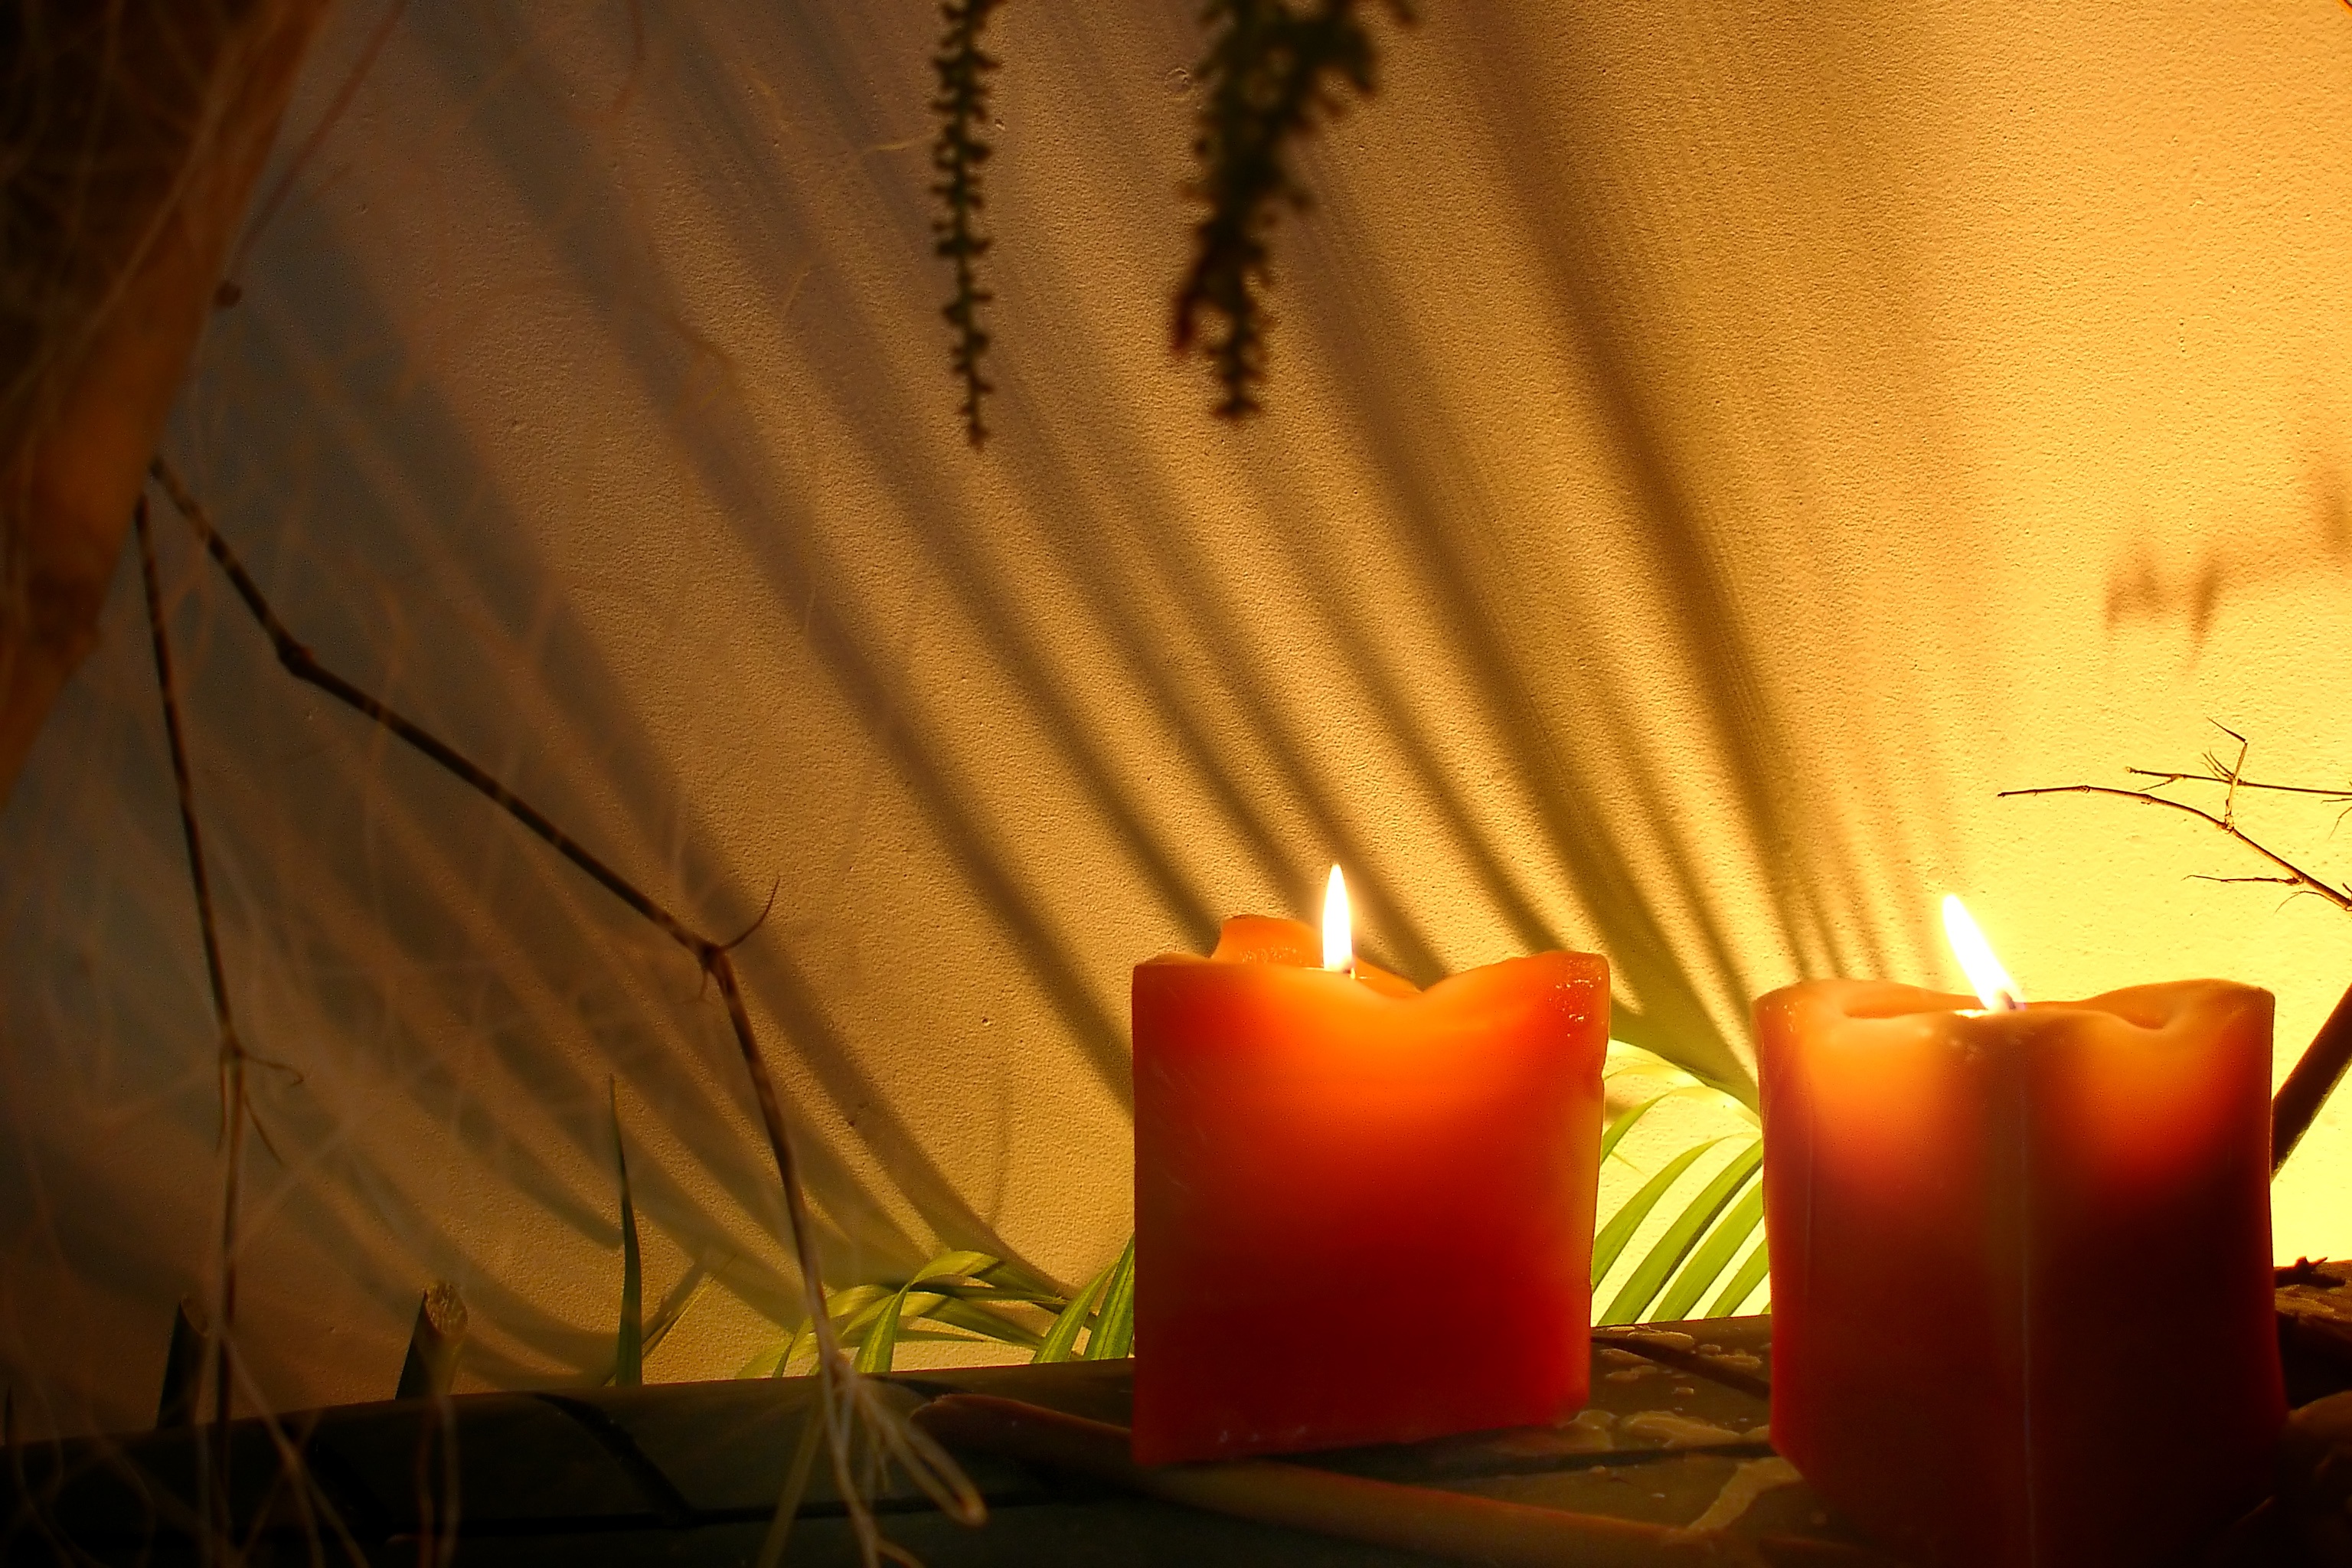
light, night, sunlight, morning, flower, evening, relax, yellow, candle, lighting, candles, spa